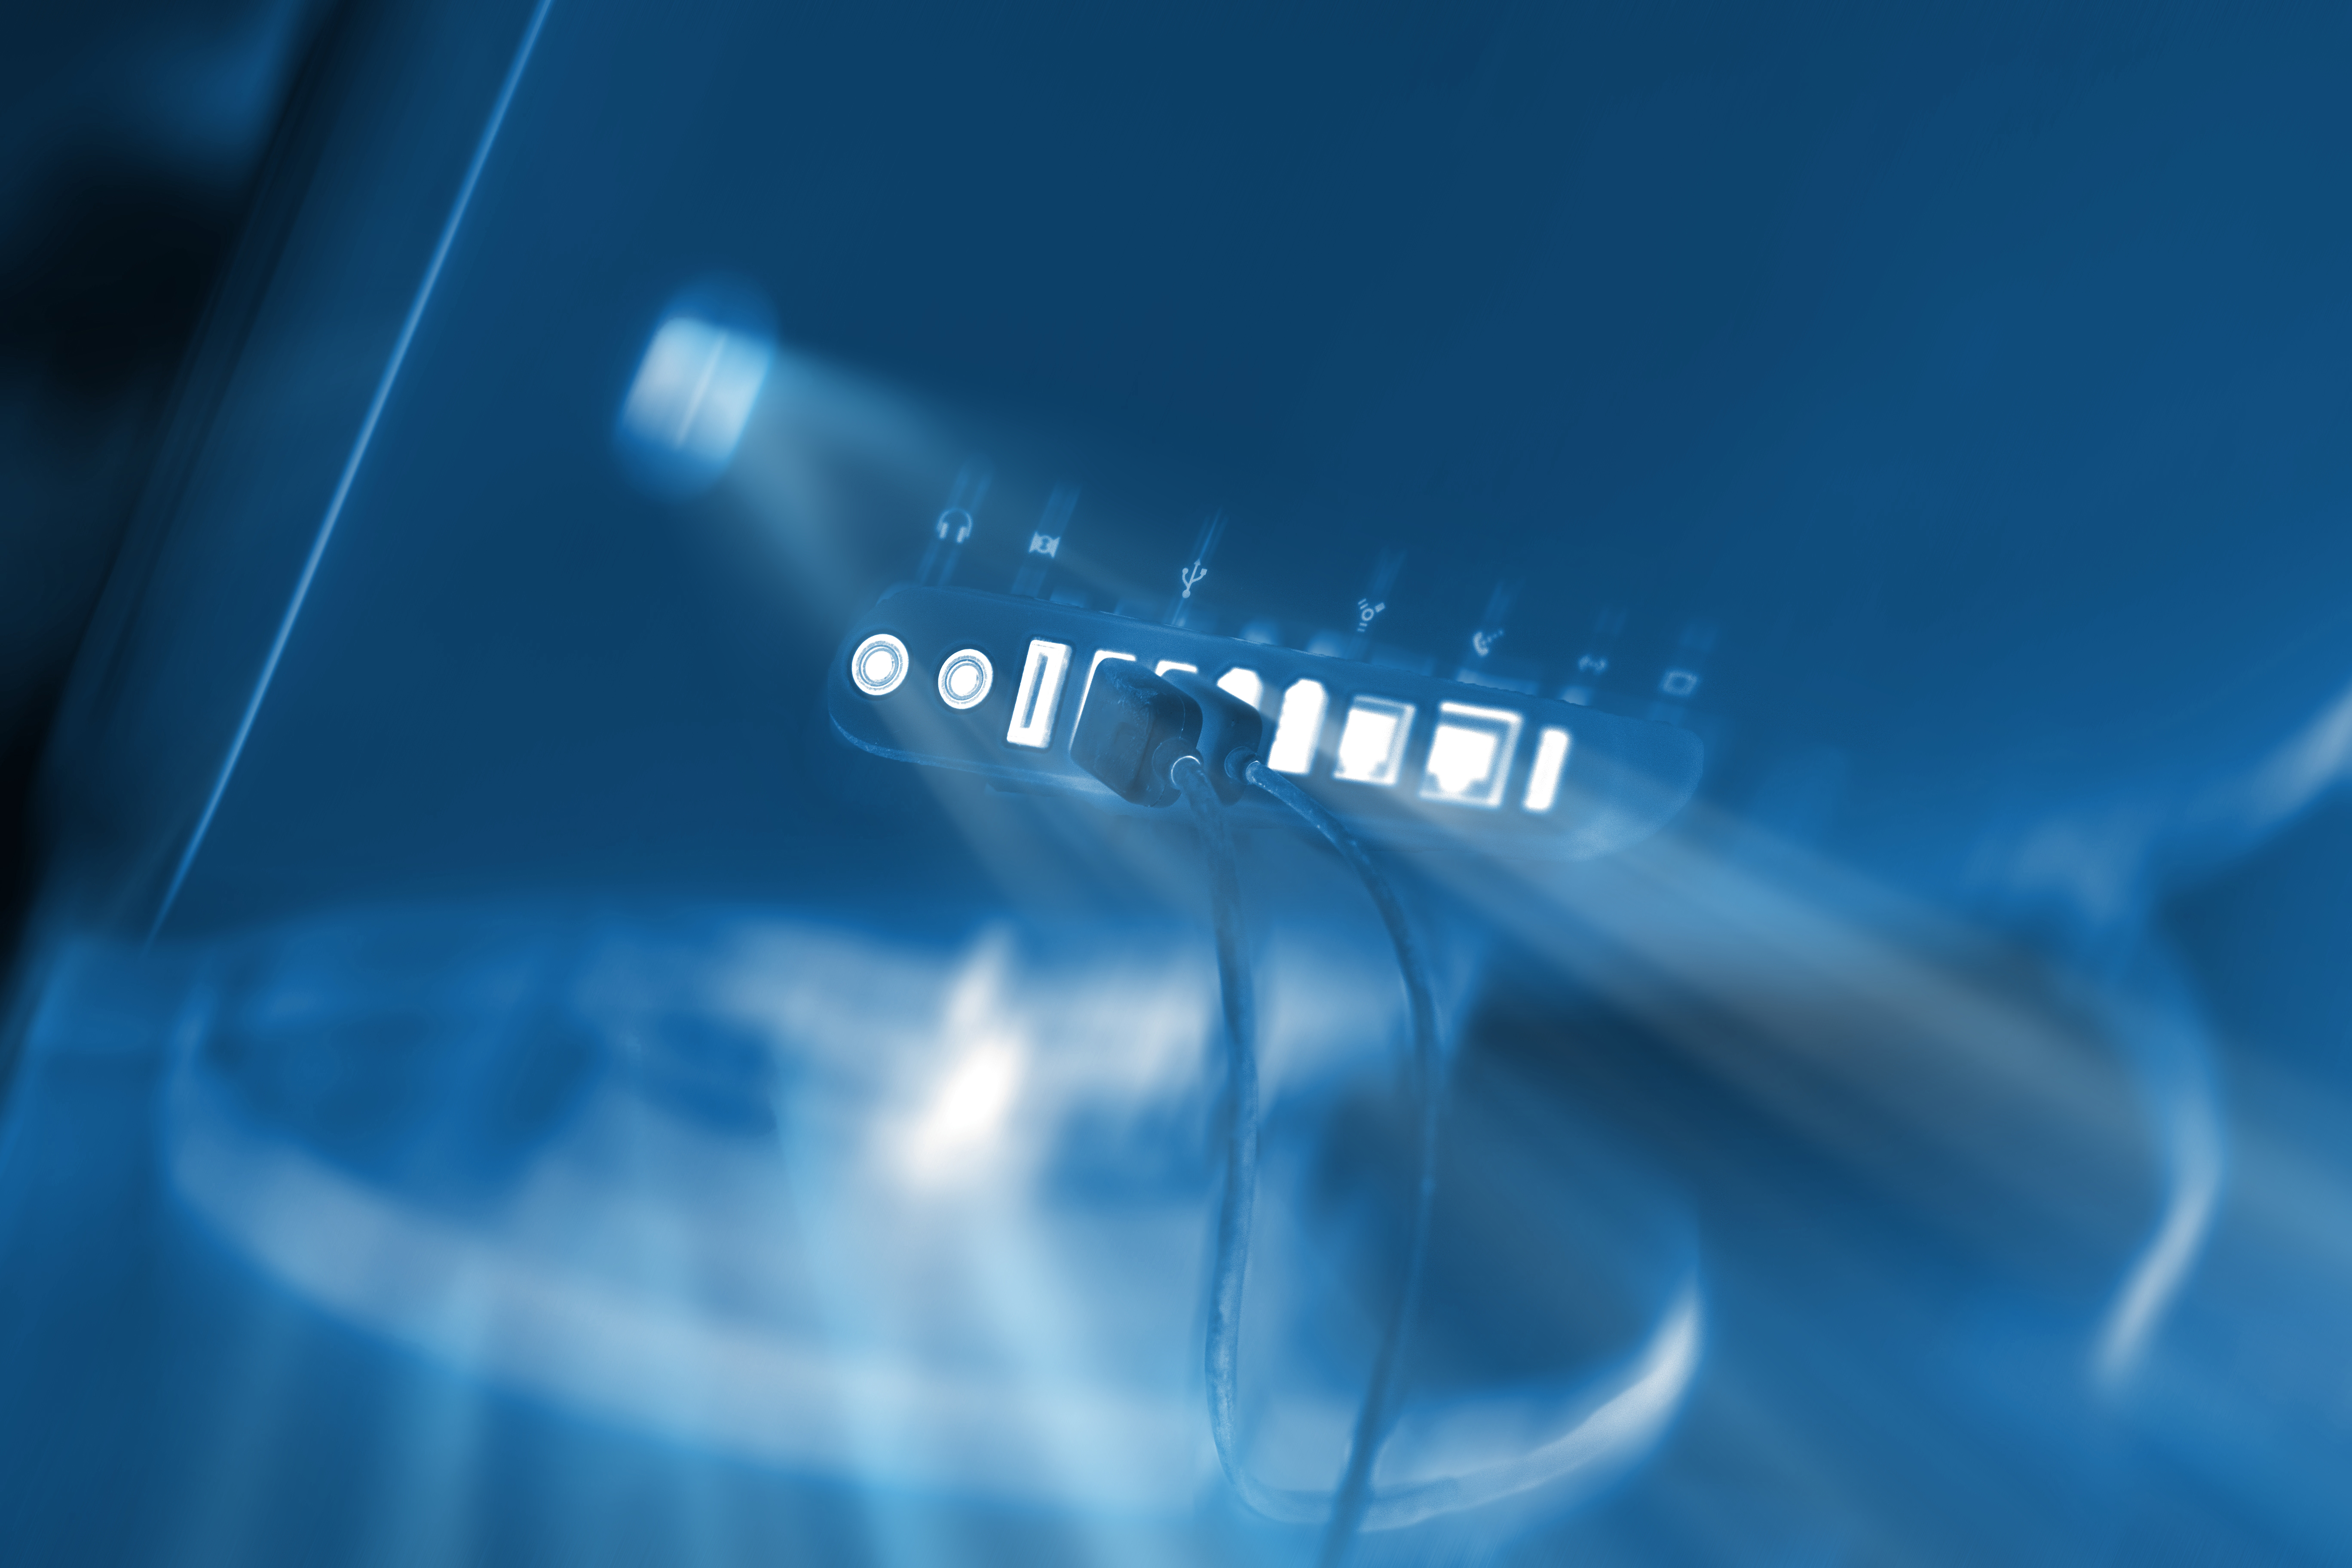
abstraction, blue, communication, computer, computing, concept, connection, design, digital, electronic, global, glow, idea, information, internet, keyboard, modern, network, power, screen, services, social, speed, symbol, system, tech, technology, virtual, wire, workshop, world, water, light, macro photography, azure, close up, atmosphere, computer wallpaper, electric blue, drop, transparency and translucency, sky